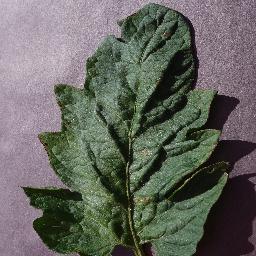
Label: Tomato___Target_Spot